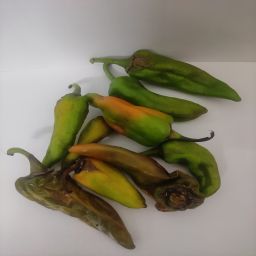
Crop: New Mexico Green Chile
Quality: Damaged